Intercooler

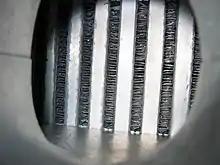
Cooling fins inside an air-to-air intercooler

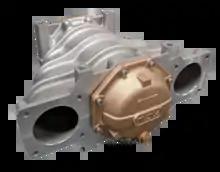
Air-to-liquid intercooler for a marine engine

Most commonly used with turbocharged engines, an intercooler is used to counteract the heat of compression and heat soak in the pressurised intake air. By reducing the temperature of the intake air, the air becomes denser (allowing more fuel to be injected, resulting in increased power) and less likely to suffer from pre-ignition or knocking. Additional cooling can be provided by externally spraying a fine mist onto the intercooler surface, or even into the intake air itself, to further reduce intake charge temperature through evaporative cooling.